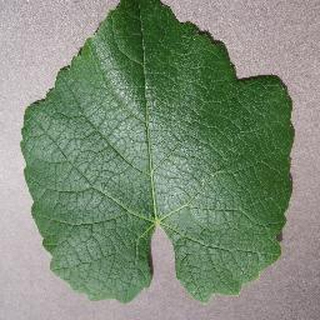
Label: healthy_grape